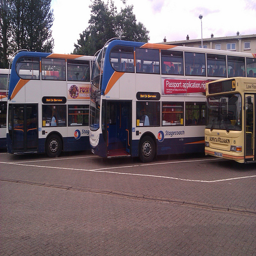
Double and single tier buses parked in a parking lot.
a number of buses parked near one another
A parking lot with a group of double decker busses.
Two double decker buses sitting on top of a parking lot.
Multi-tiered buses in paved parking lot in urban area.